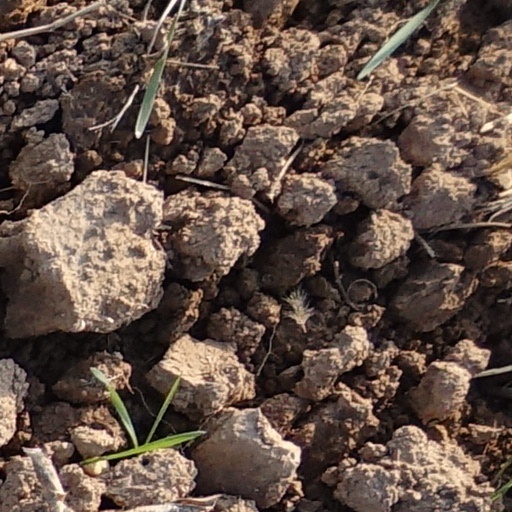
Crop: wheat